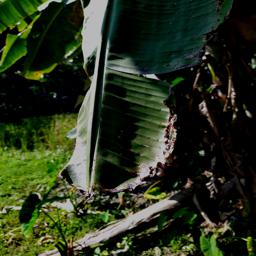
Label: JAHAJI LEAF